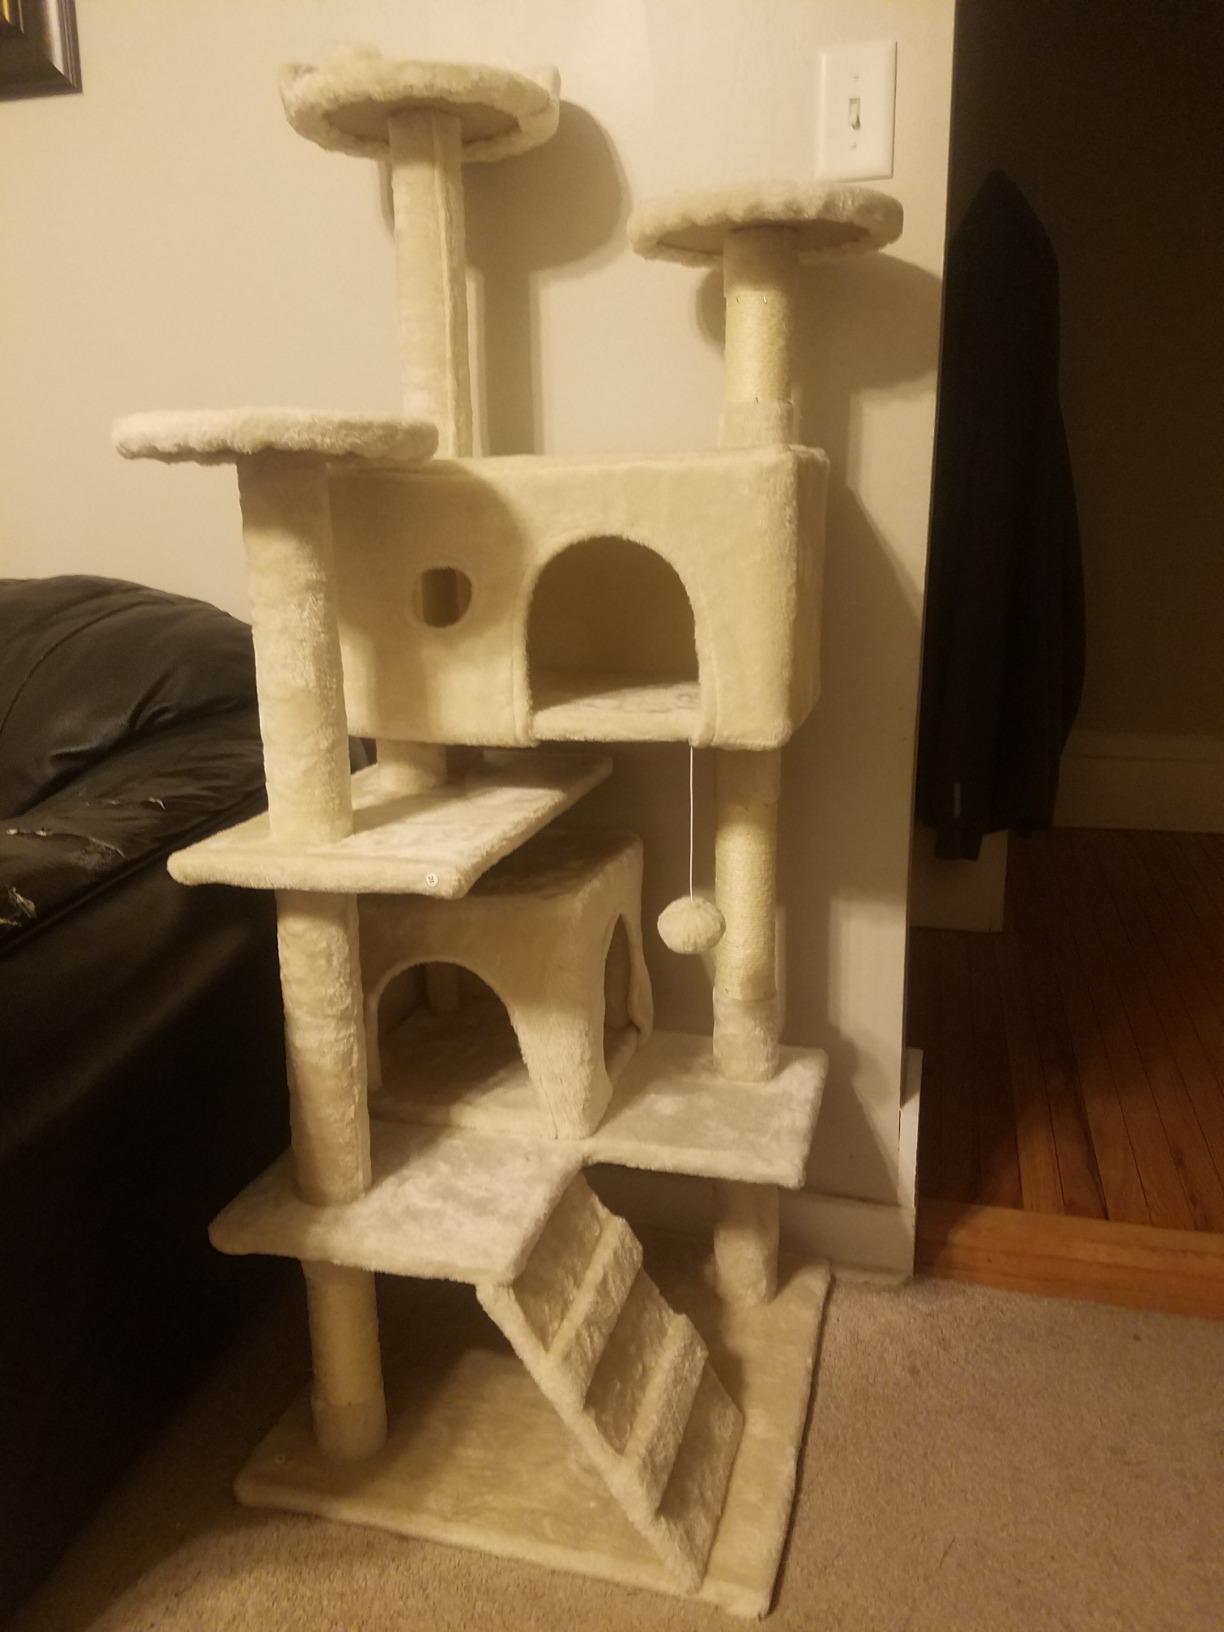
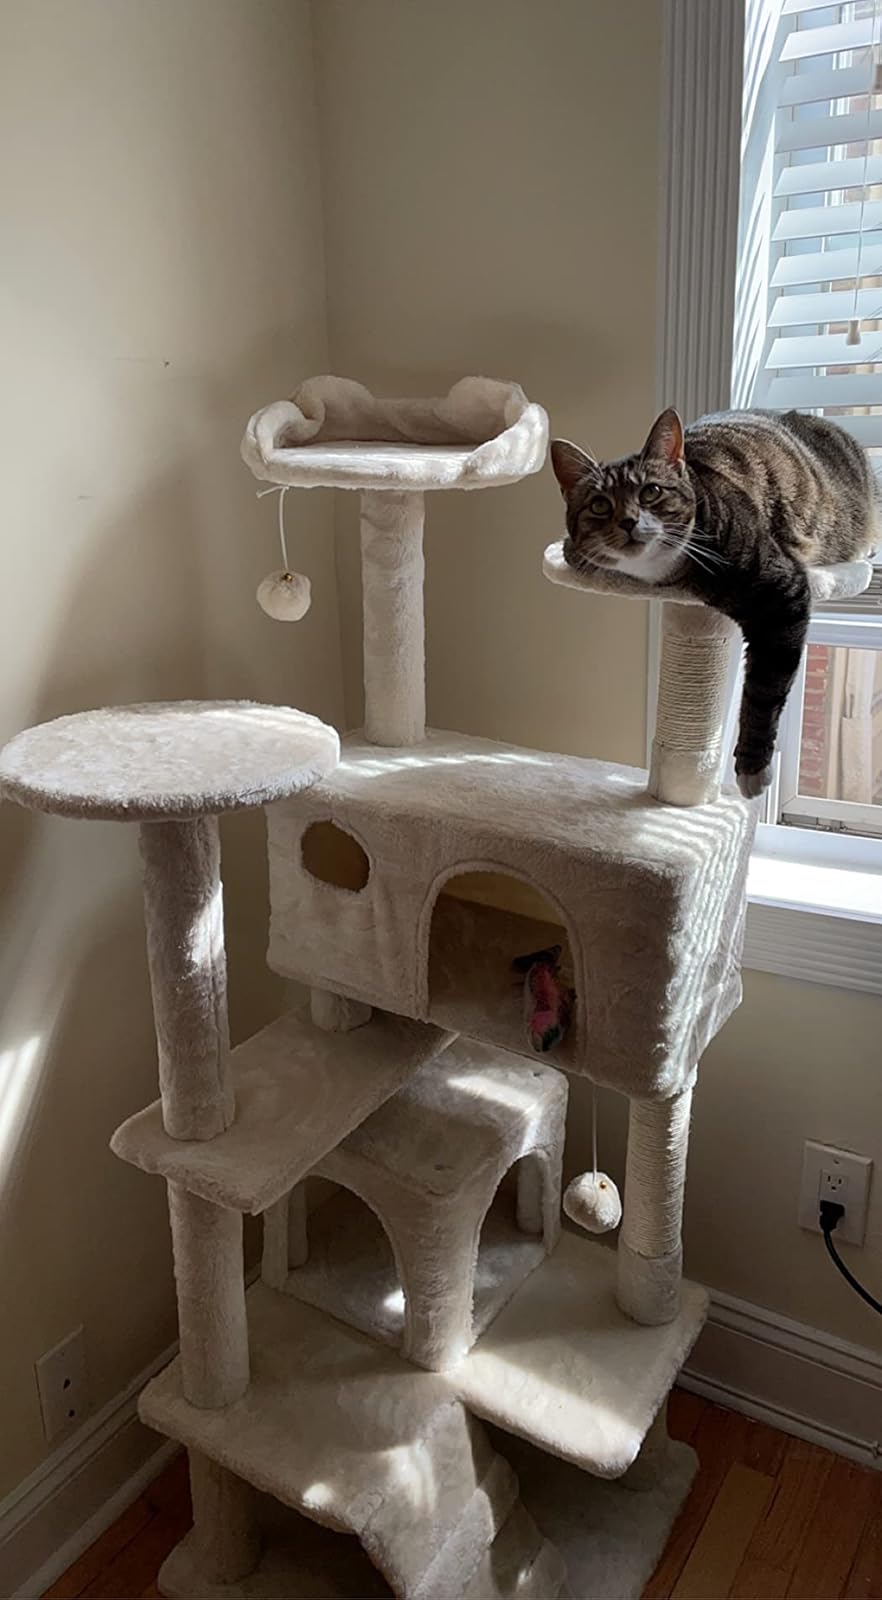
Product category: items_cat tree
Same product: yes